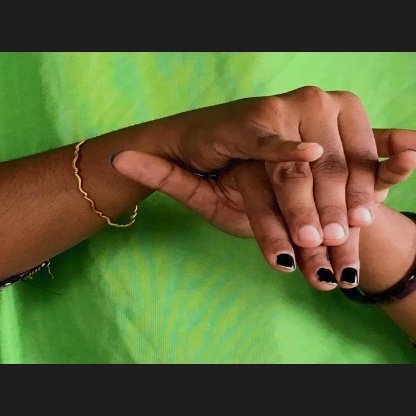
Mudra: Varaha